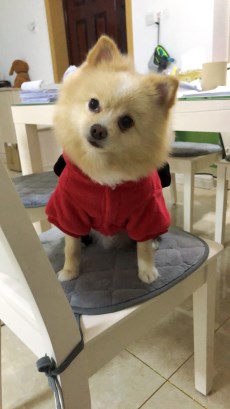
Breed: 1936-n000005-Pomeranian